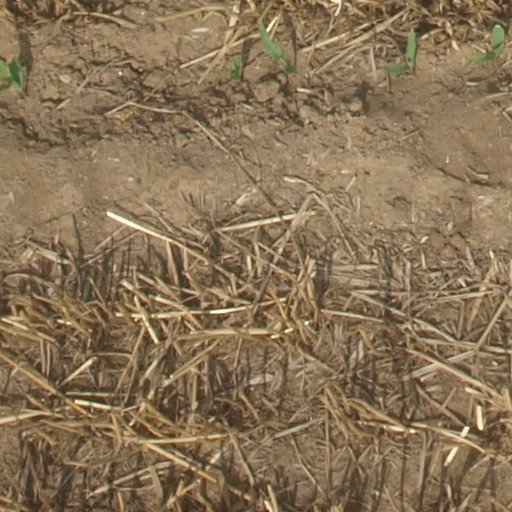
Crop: maize; corn